Maarten Pouwels

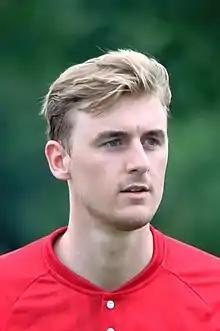

Maarten Pouwels (born 28 August 1998) is a Dutch professional footballer who plays as a forward for League of Ireland Premier Division club Waterford.